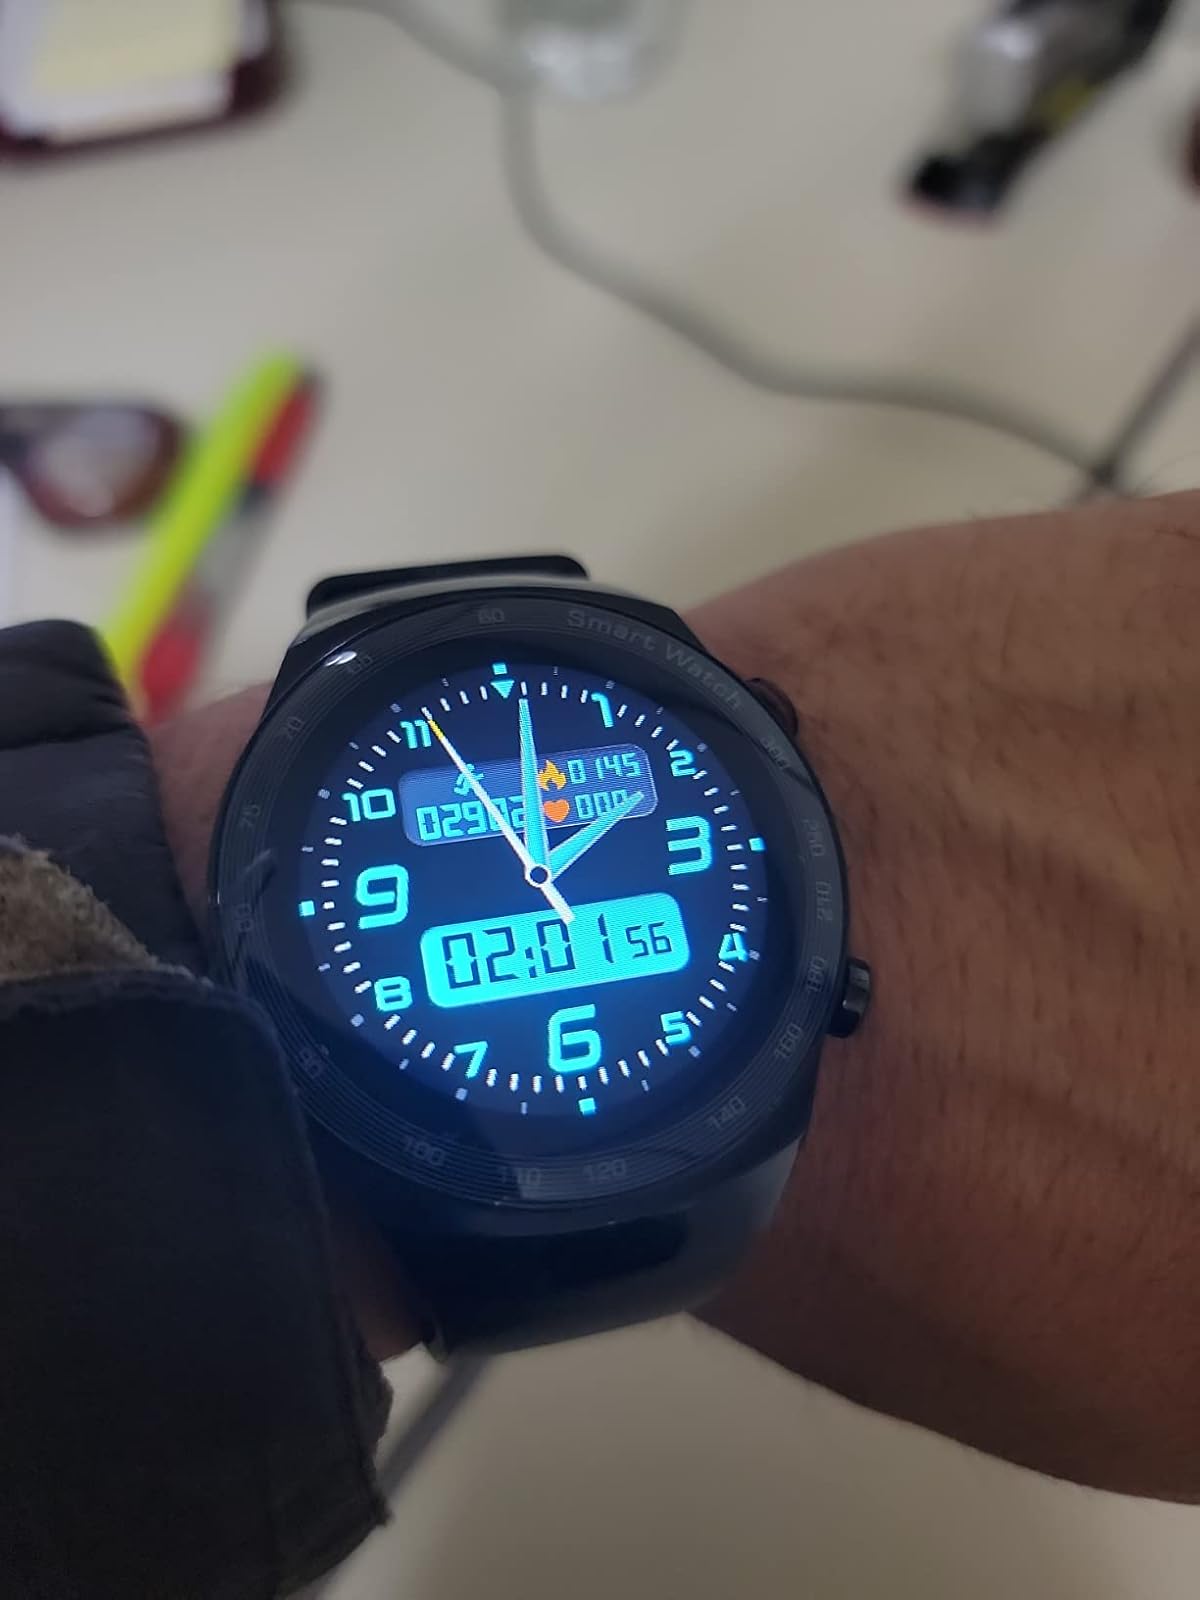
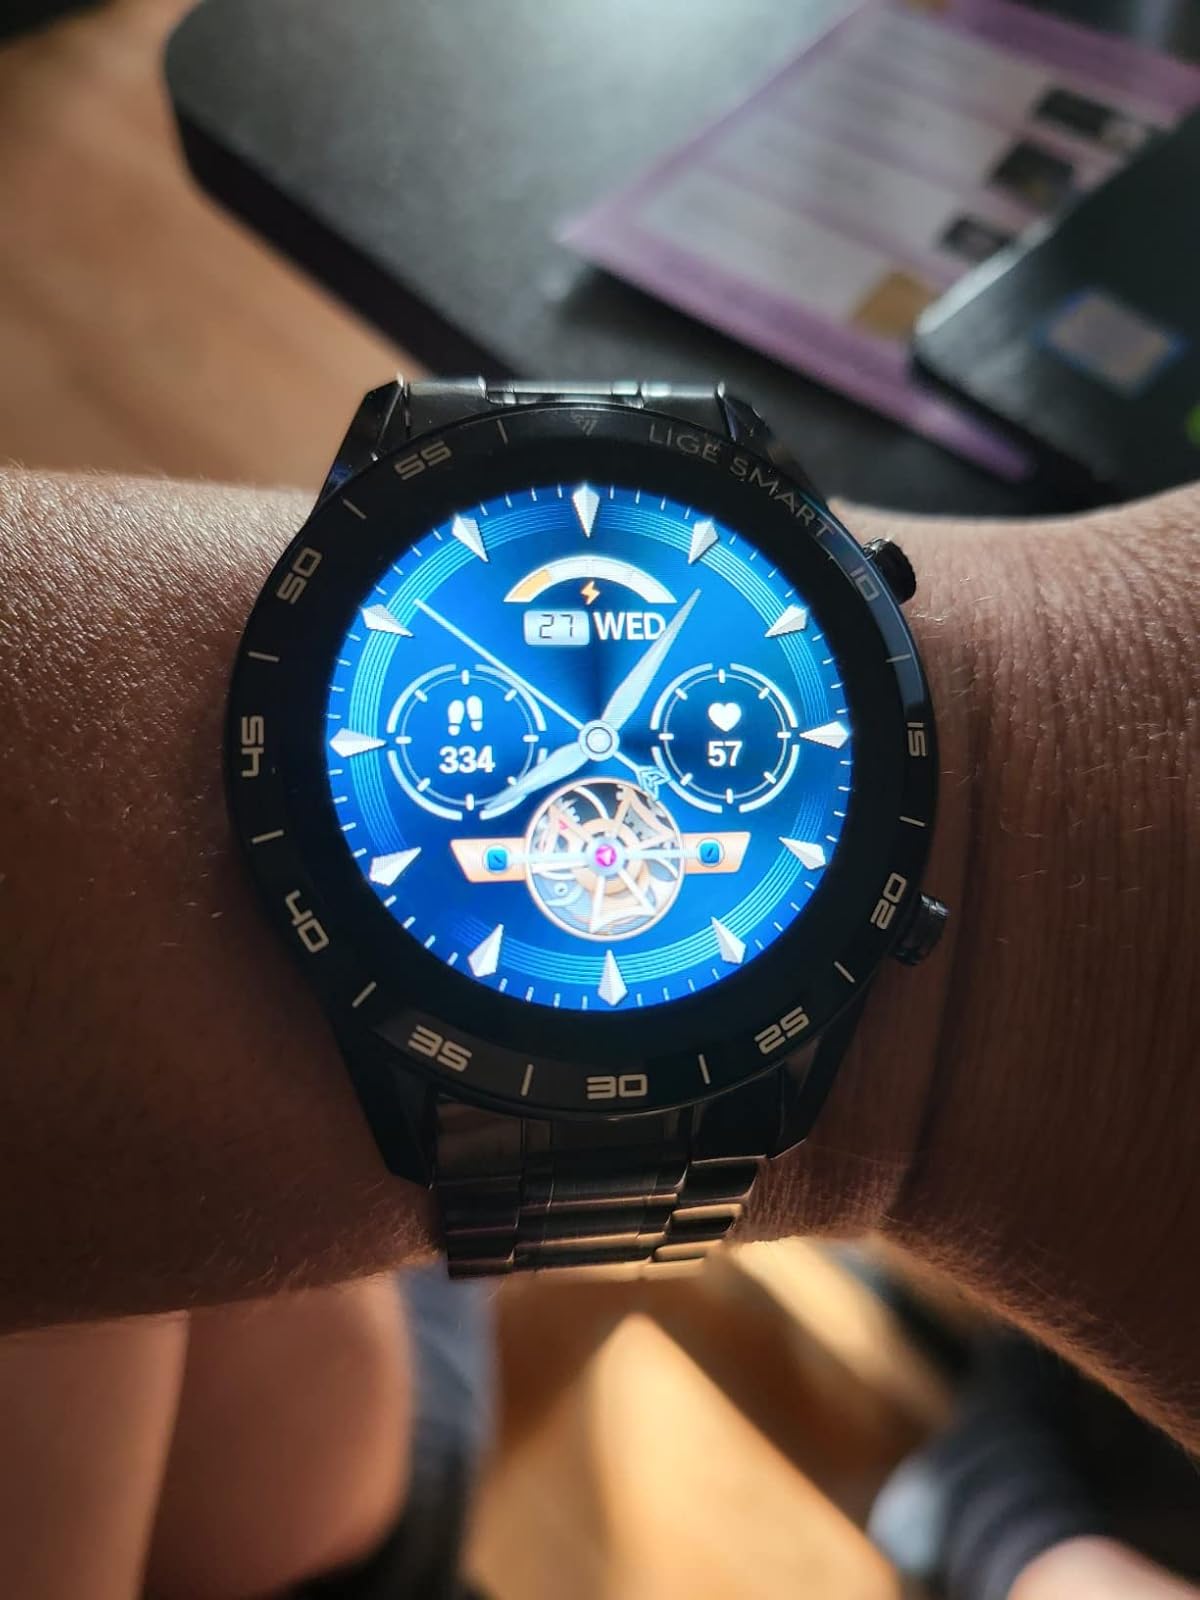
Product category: smartwatch
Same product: no